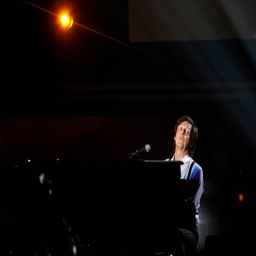
the music of peace activist and psychedelic rock artist helps tell the story .